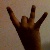
The image shows a hand gesture representing the number 8 in Indian Sign Language.